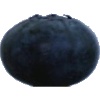
Label: blueberry